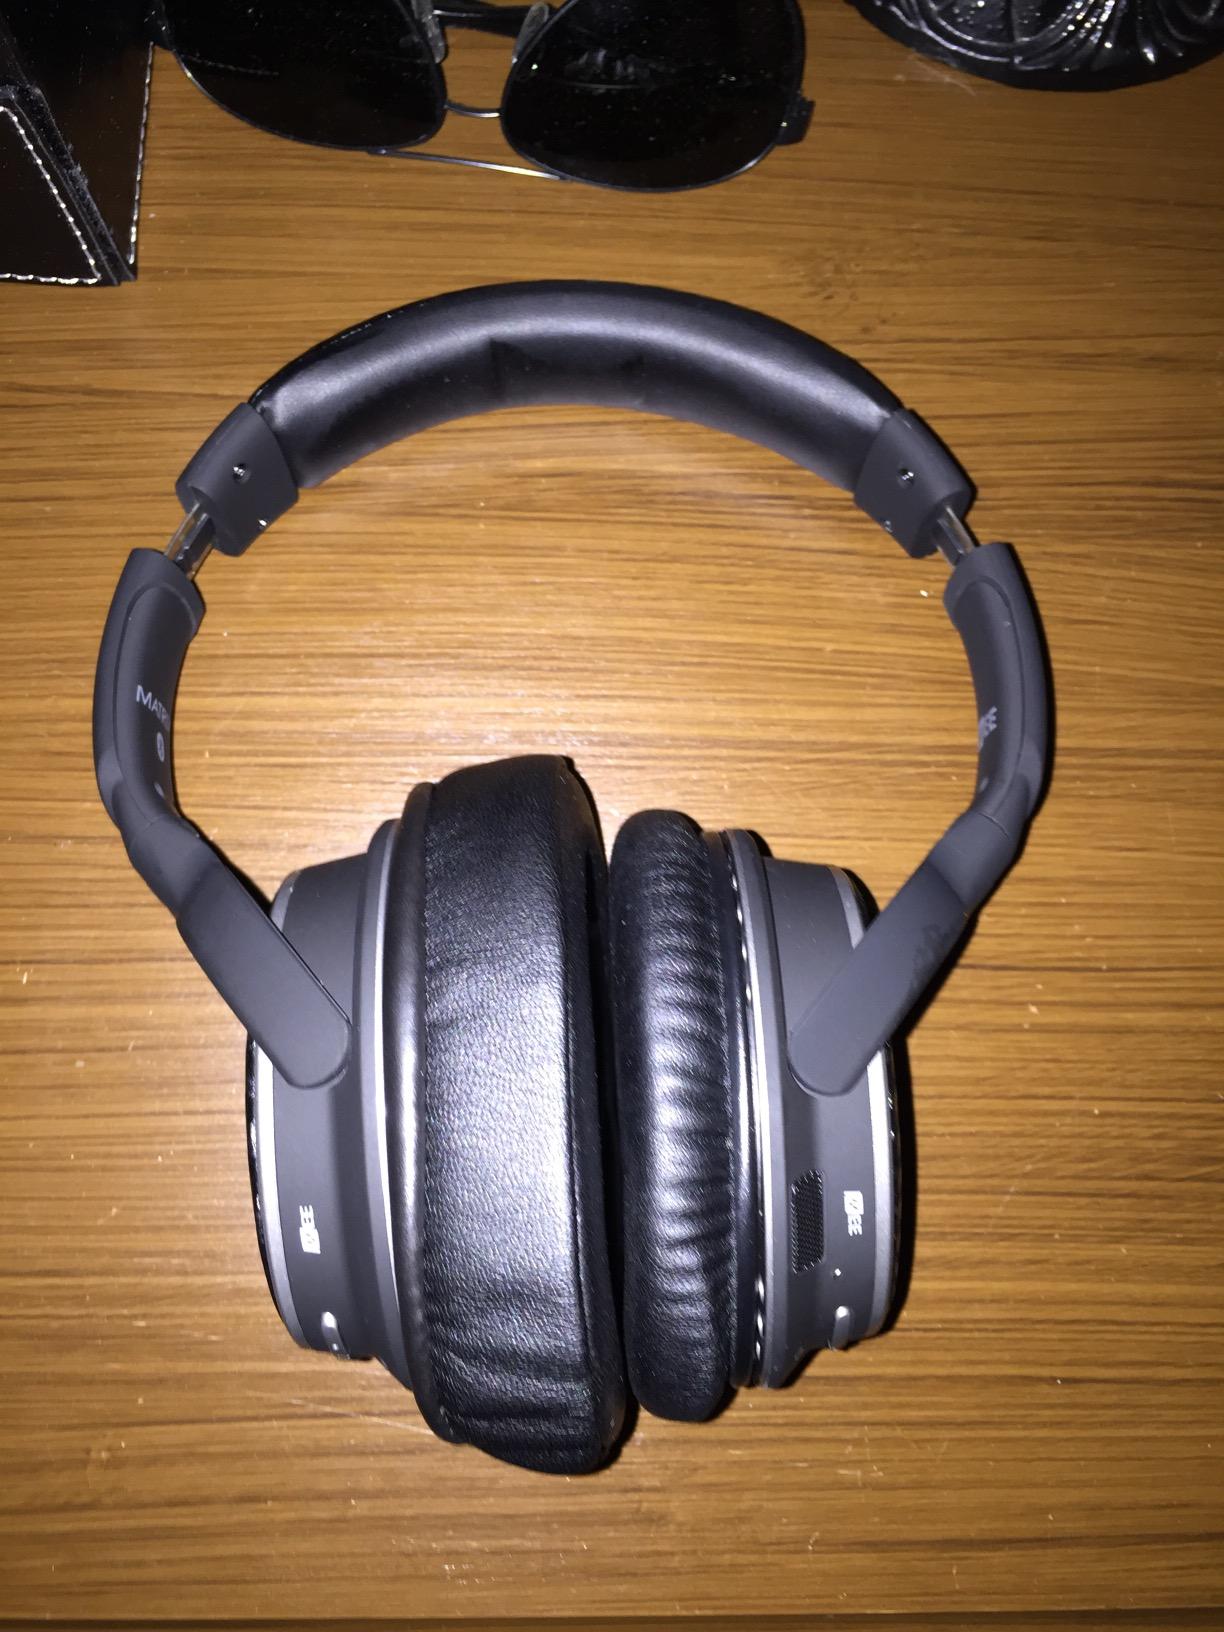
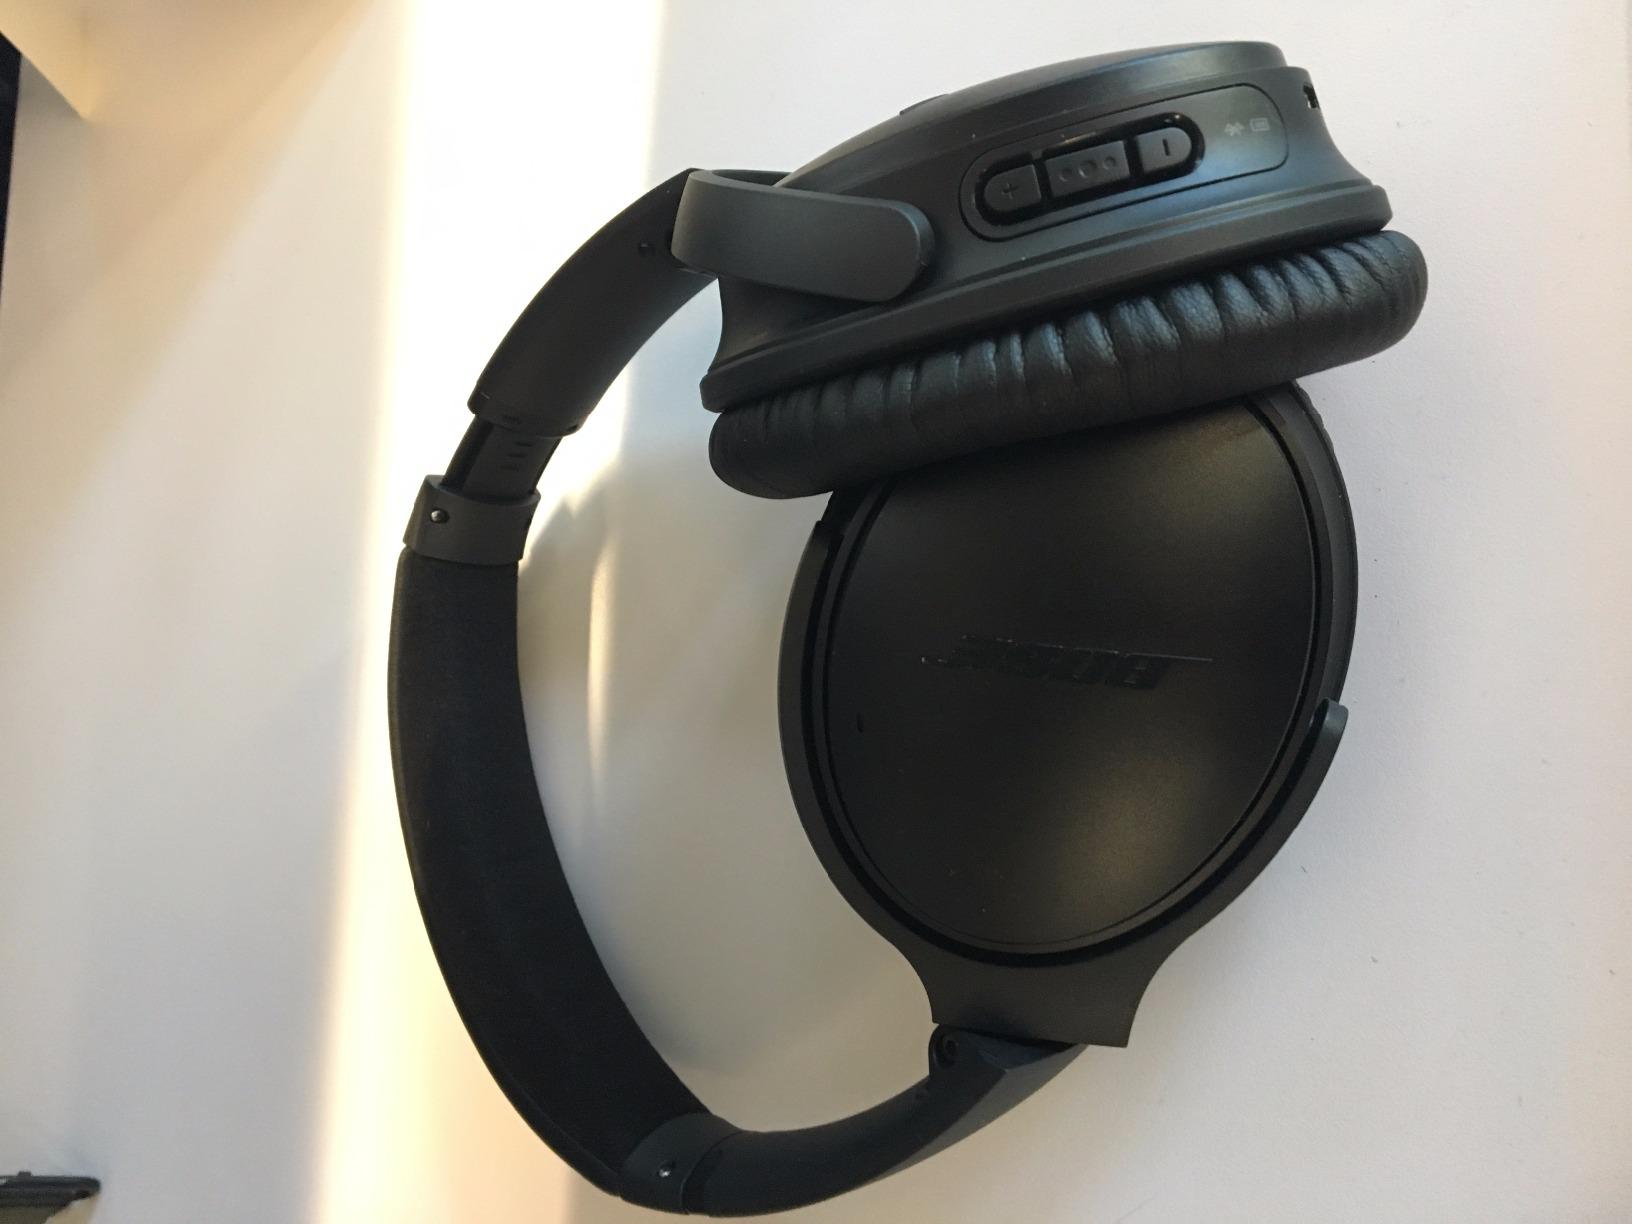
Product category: headphones
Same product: no